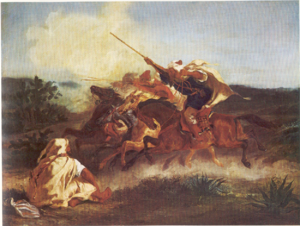
La fantasia est un art équestre traditionnel pratiqués essentiellement au Maghreb, se manifestant par la simulation d'assauts militaires. Cet art est notamment appelé « jeu de la poudre » ou « jeu des chevaux ».